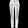
Label: Trouser